Paul Allen

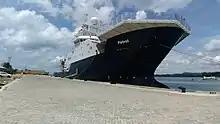
arriving at Surigao City in 2018

In 2012, along with his research team and the Royal Navy, Allen attempted to retrieve the ship's bell from , which sank in the Denmark Strait during World War II, but the attempt failed due to poor weather. On August 7, 2015, they tried again and recovered the bell in very good condition. It was restored and put on display in May 2016 in the National Museum of the Royal Navy, Portsmouth, in remembrance of the 1,415 crewmen lost.